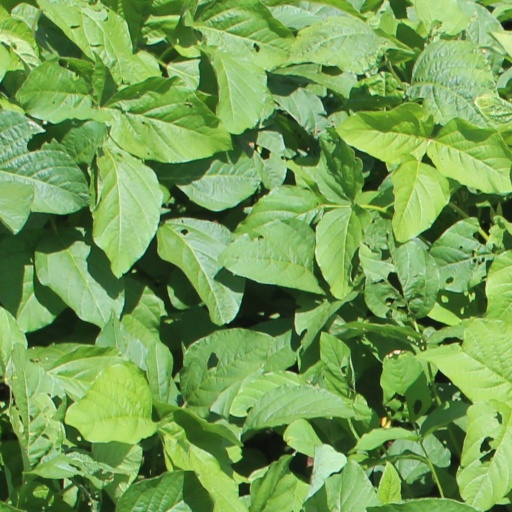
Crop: soybean